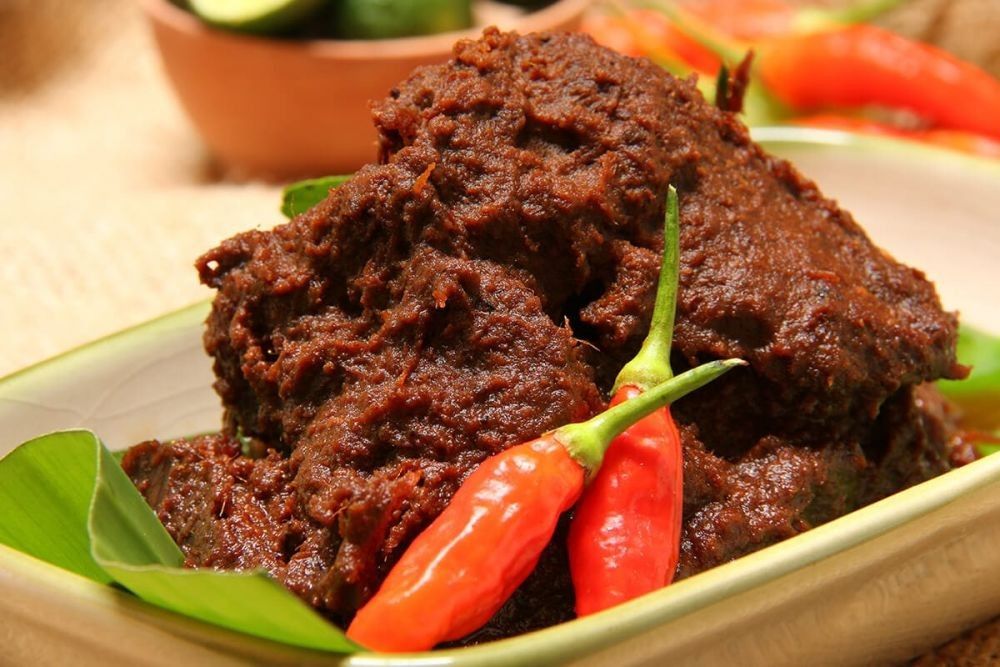
Label: daging_rendang